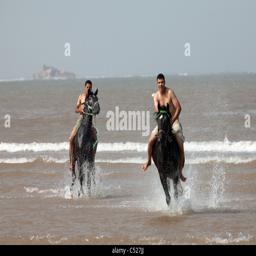
horses being washed and groomed on the beach